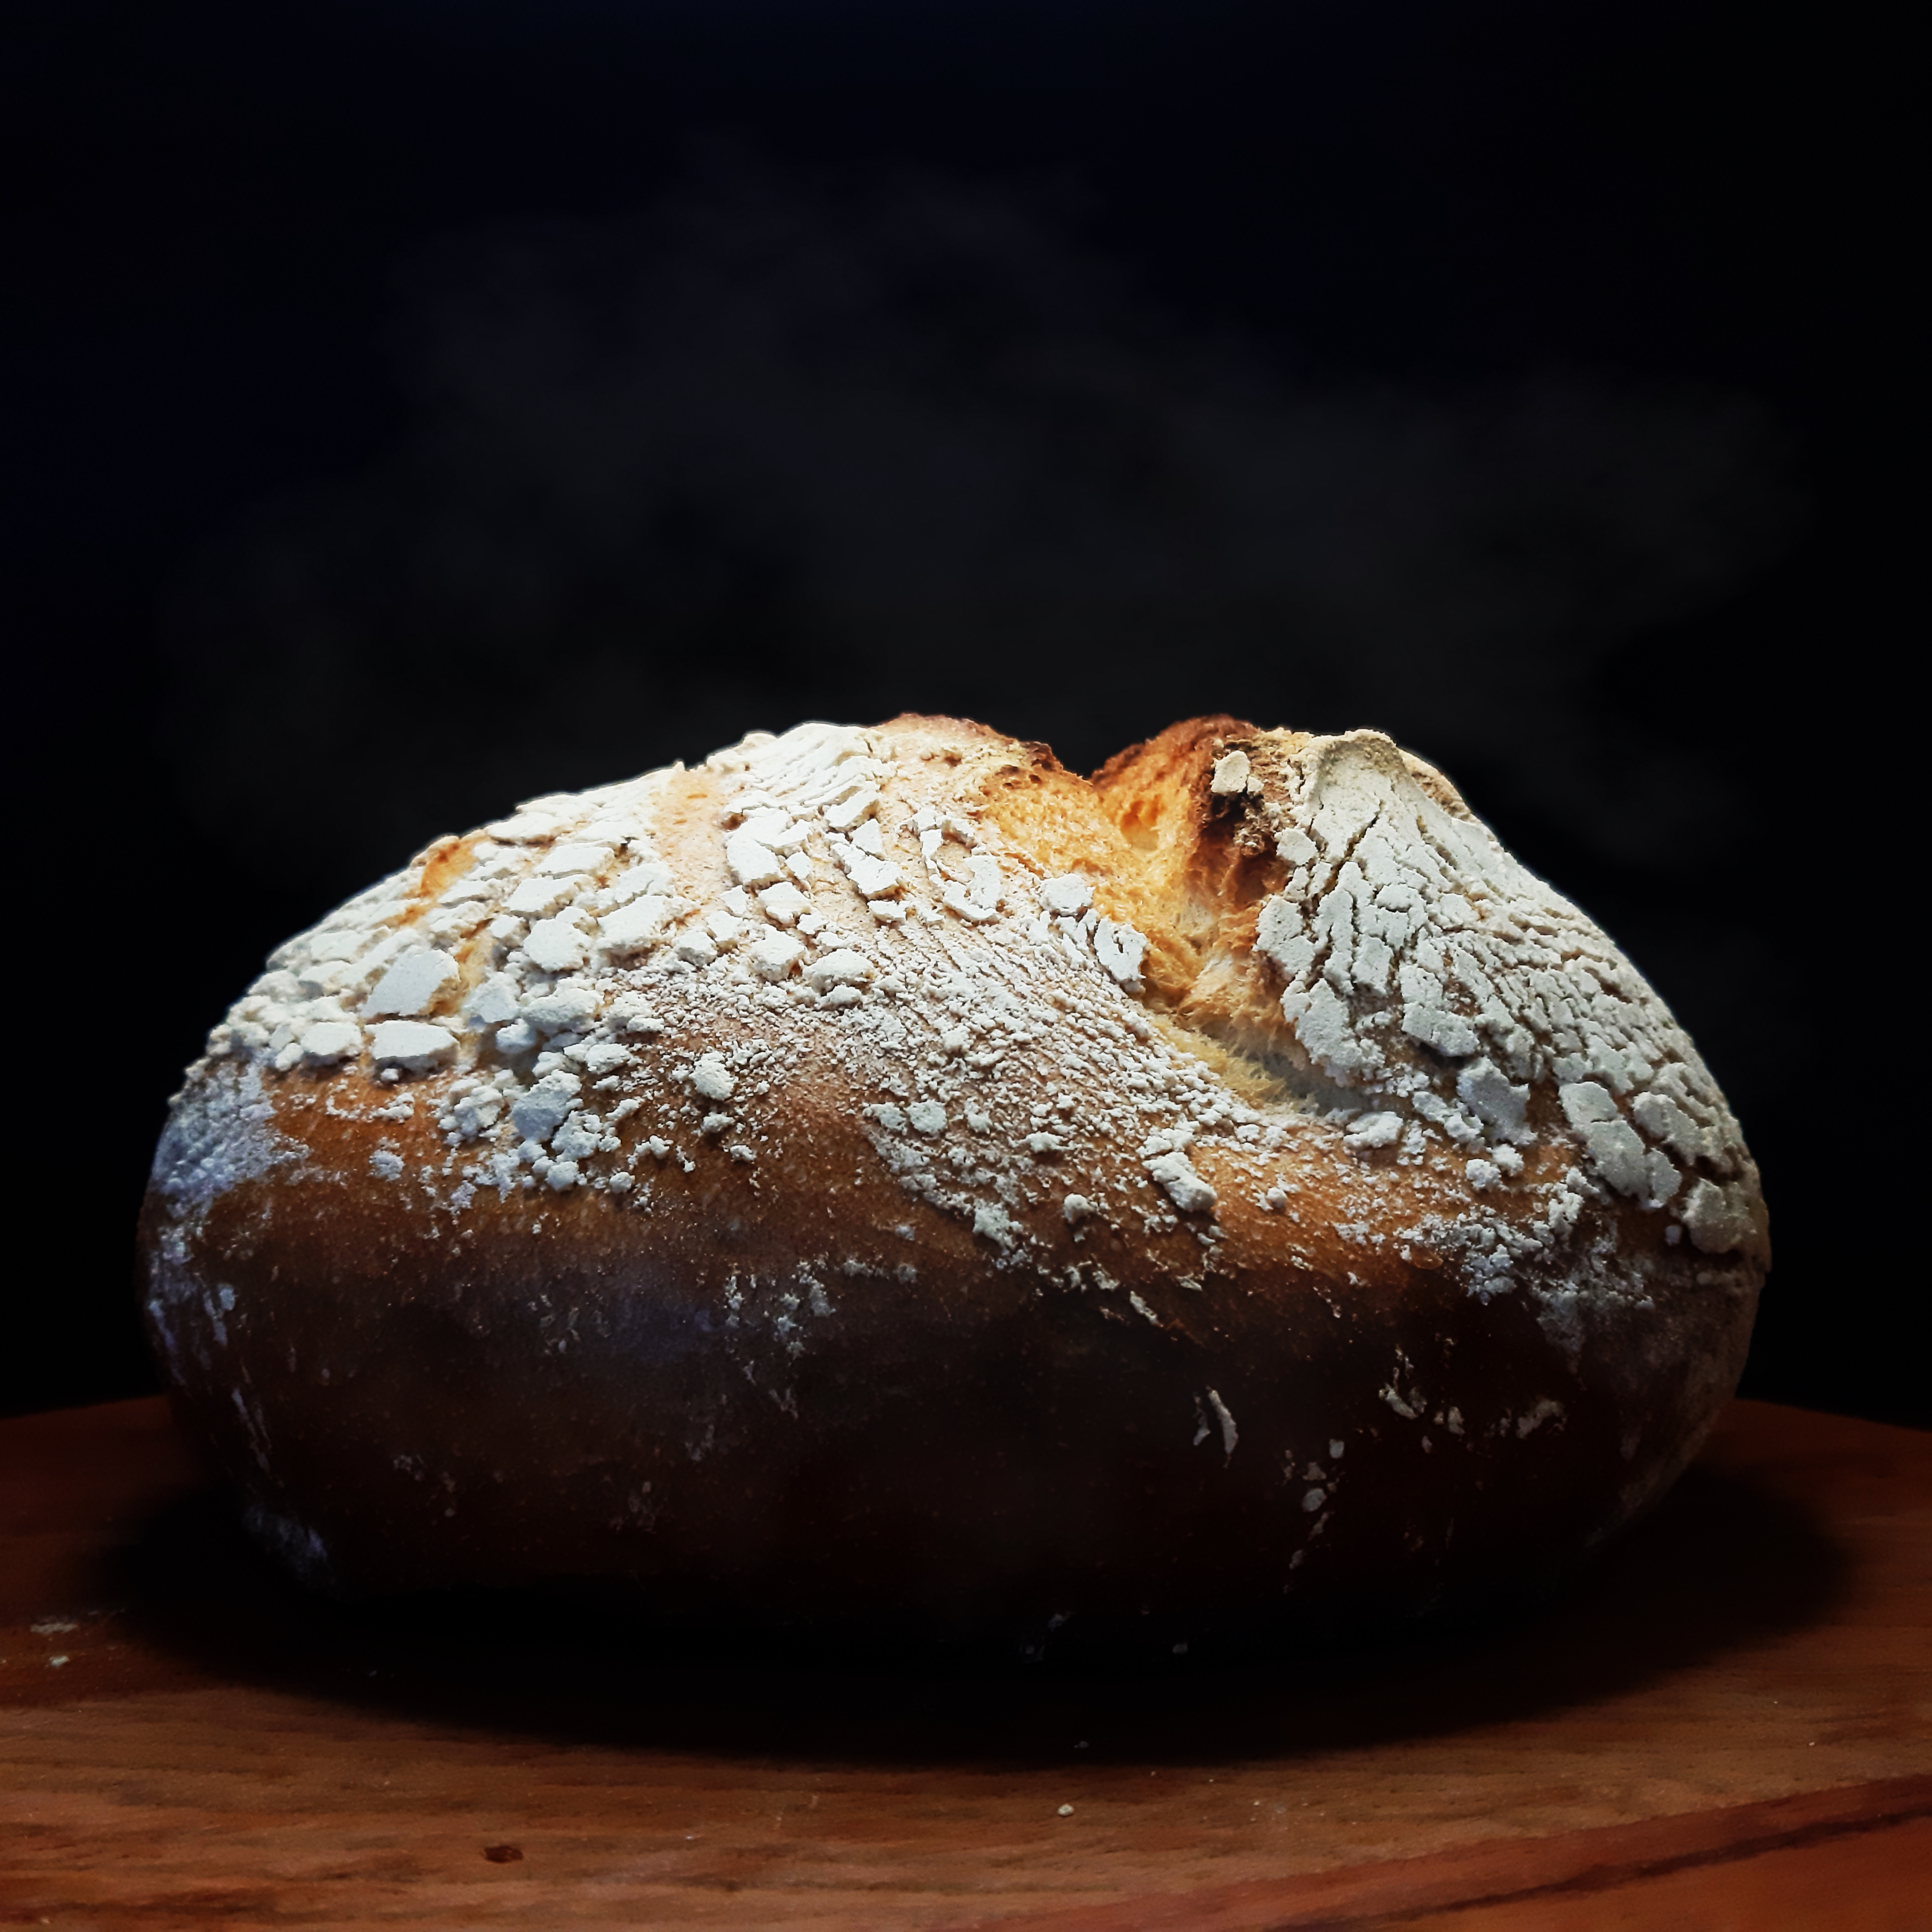
panificado, baked, bread, food, soda bread, sourdough, dish, damper, cuisine, baked goods, ingredient, beer bread, baking, bun, gluten, staple food, rye bread, loaf, brown bread, dessert, brioche, whole grain, bread roll, potato bread, hard dough bread, Sweetbread, biga, produce, pumpernickel, powdered sugar, recipe, whole wheat bread